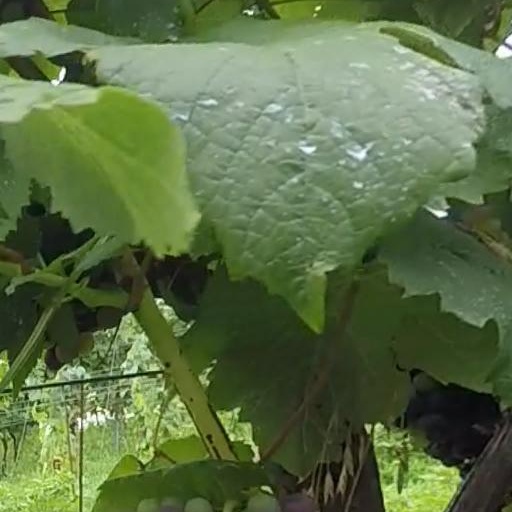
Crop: grape